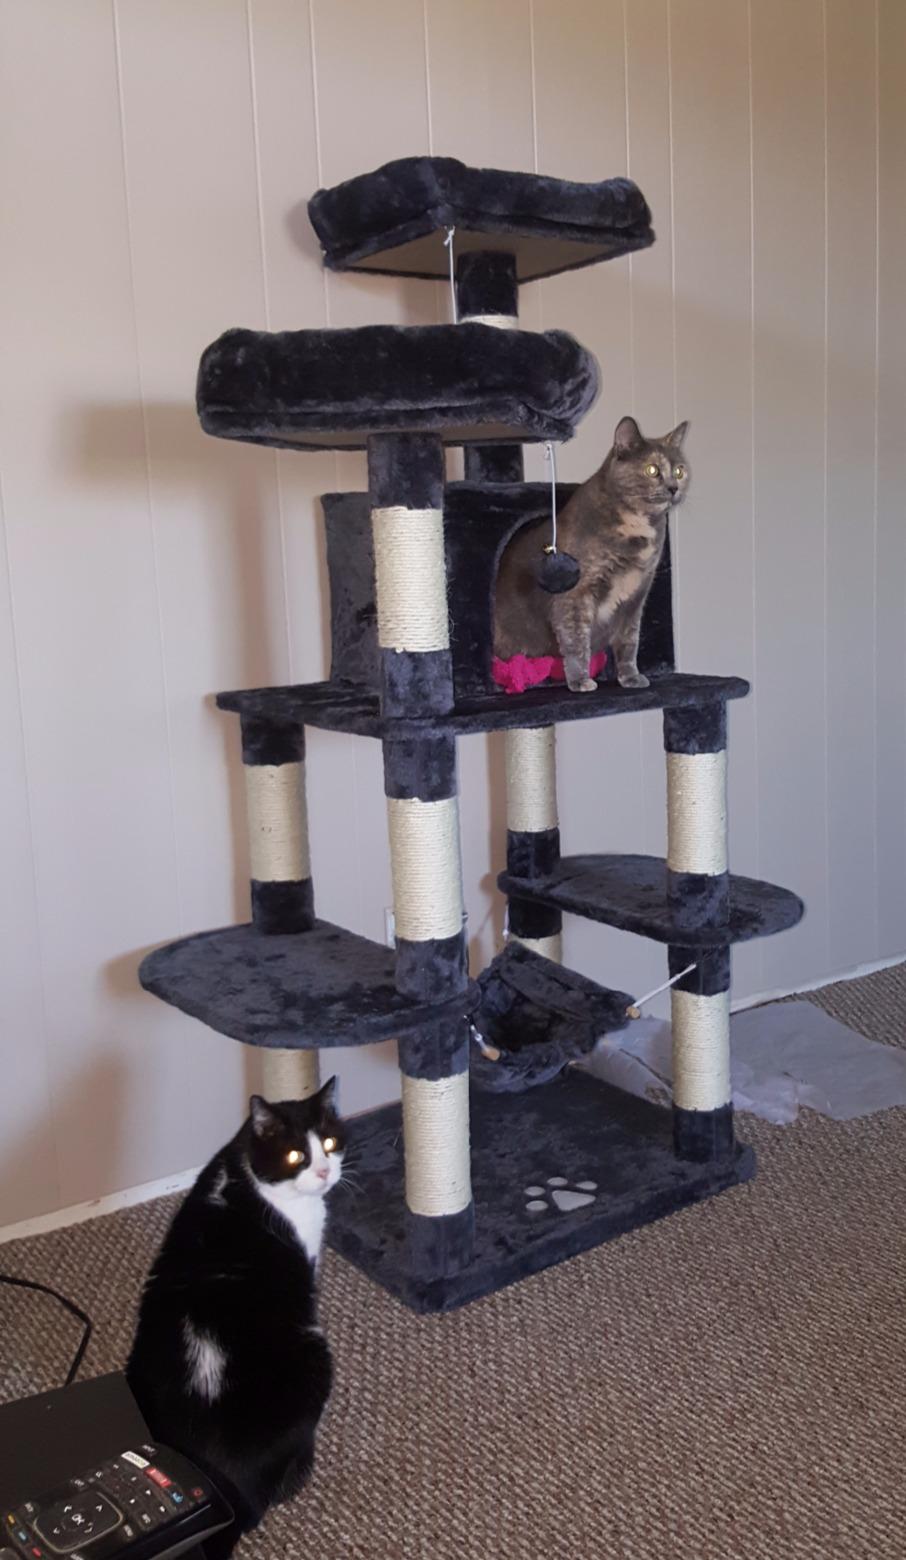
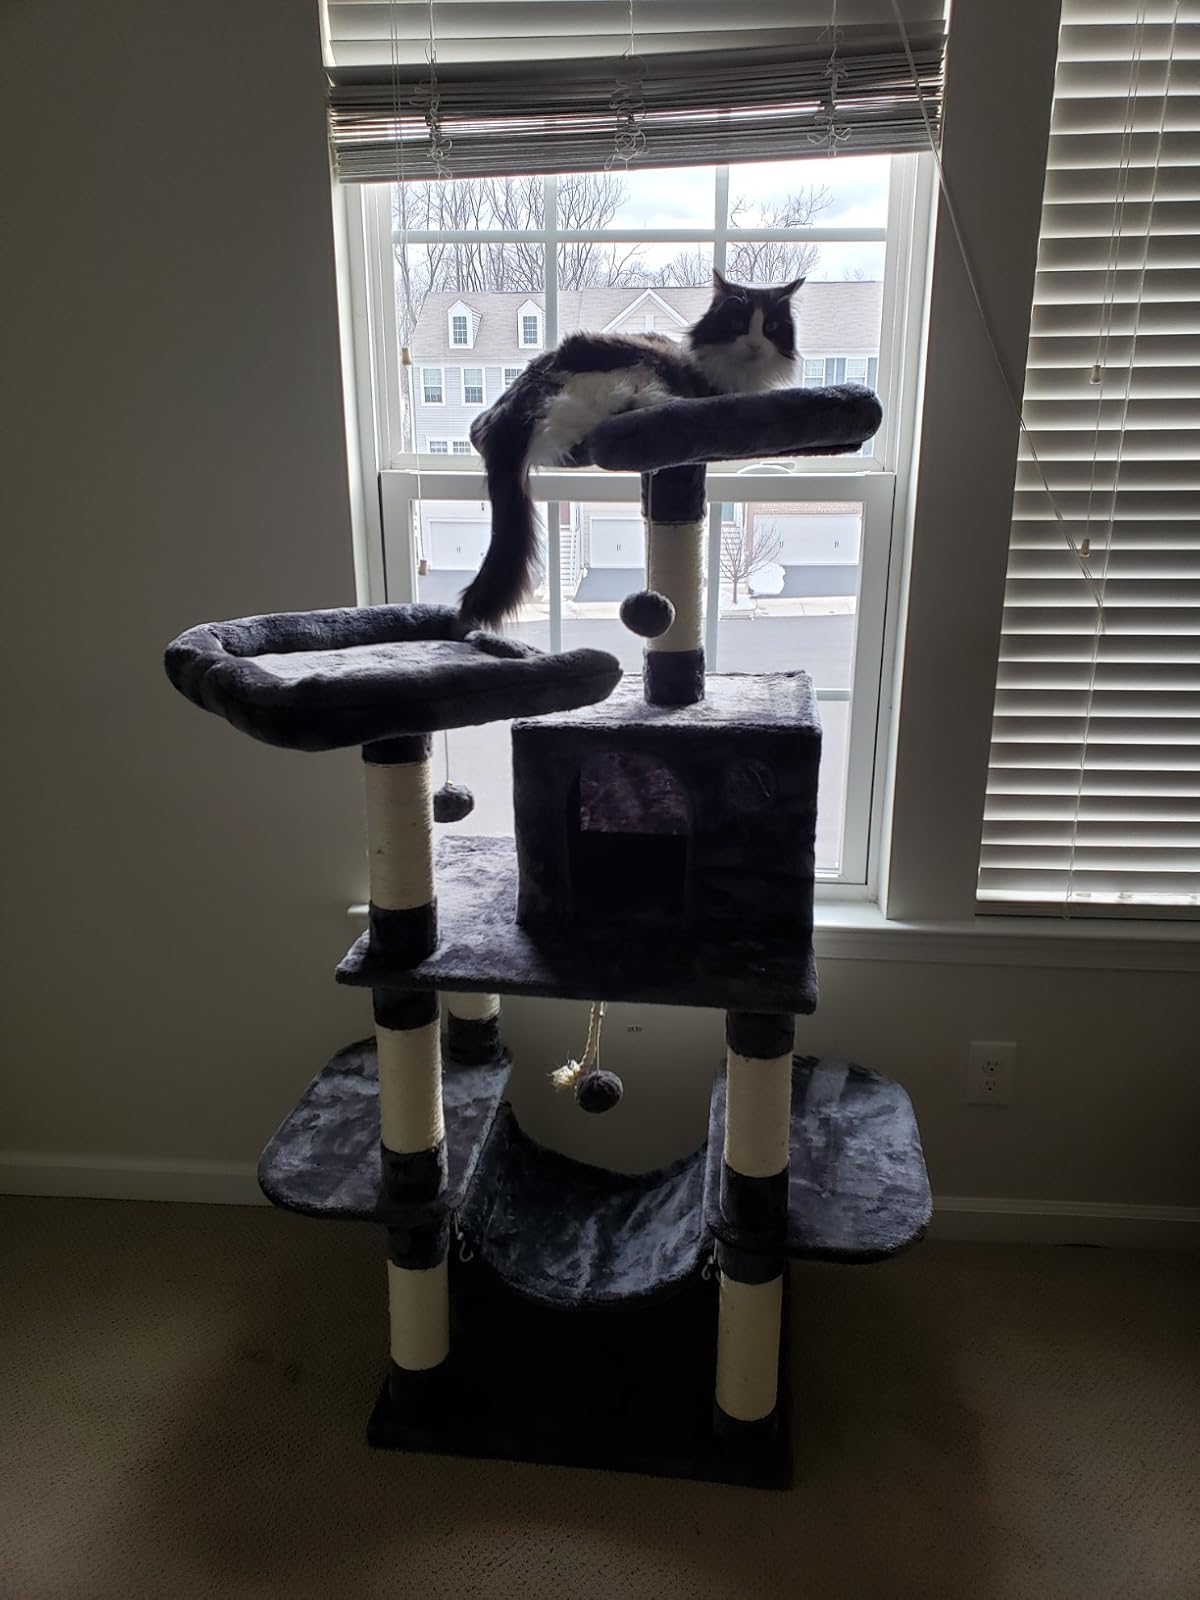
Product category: items_cat tree
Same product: yes